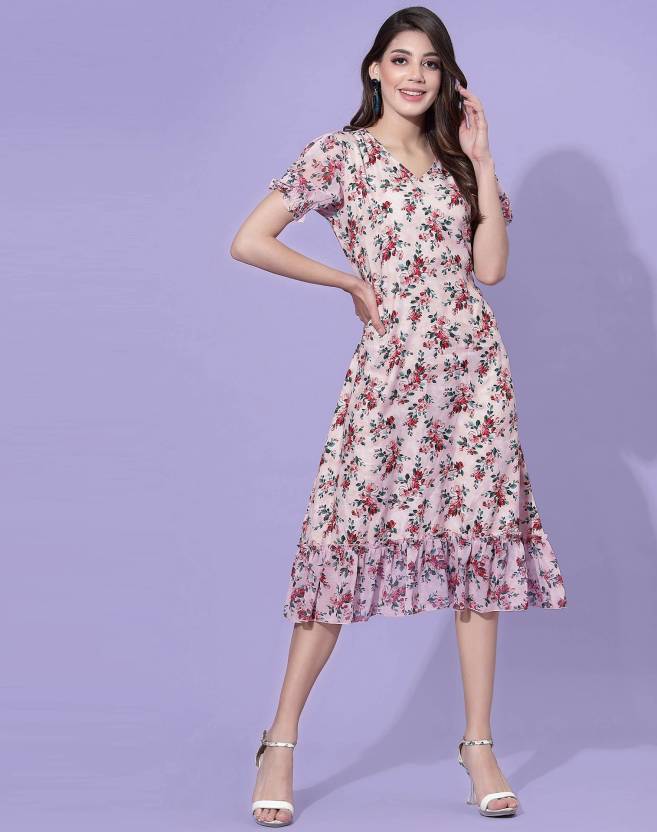
Product: Women A-line Pink Dress
Price: ₹429
Colors: Pink
Pattern: Printed